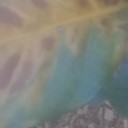
Label: Leaf_rust